Record producer

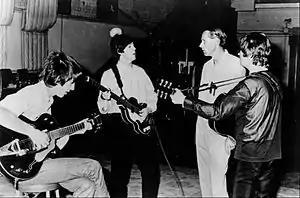
Music producer Sir George Martin, best known for his work with the Beatles, pictured with members George Harrison, Paul McCartney and John Lennon at a recording session at Abbey Road in 1966

As a broad project, the creation of a popular music recording may be split across three specialists: the executive producer, who oversees business partnerships and financing; the vocal producer or vocal arranger, who aids vocal performance via expert critique and coaching of vocal technique, and the record producer or music producer, who, often called simply the producer, directs the overall creative process of recording the song in its final mix.